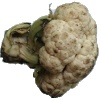
Label: Cauliflower 1